Saanen

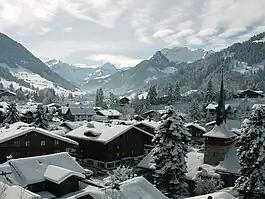
Houses in Gstaad village

Saanen has a population of . , 24.6% of the population are resident foreign nationals. Over the last 10 years (2000–2010) the population has changed at a rate of 5.4%. Migration accounted for 6.1%, while births and deaths accounted for 1.4%.